Valmer Castle

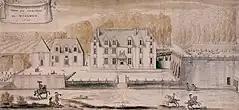
Château de Valmer in watercolor from 1695

Jean's descendant, Claude Coustely, sold Valmer on 23 May 1640, to an advisor to Louis XIII, Thomas Bonneau, who made extensive remodeling and additions to the complex. The interiors were reworked in the Louis XIII style and, to the northeast of the building, Bonneau had a pavilion built in the same style from 1646 to 1647 to house the palace administrator. Because the new lord of the château found the old rock chapel too dark and damp, a new chapel was built on the west side of the steward's house called "Petit Valmer", which was blessed on 25 October 1647. To the south, Bonneau also had new farm buildings built and the gate erected as an entrance to the grounds. The present gardens and park also date back to Thomas Bonneau. Although there had already been an associated terraced garden since the first château from the 16th century, modeled on Italian Renaissance gardens, Bonneau had them reworked in the Baroque manner and additionally created the upper terrace ("Haute terrasse" in French). He placed numerous vases and statues in the newly designed gardens and park. One known from him is a white marble statue commissioned by from the sculptor Jacques Sarazin, depicting Leda and Zeus (as a swan), and has been in the Metropolitan Museum of Art in New York since 1980.